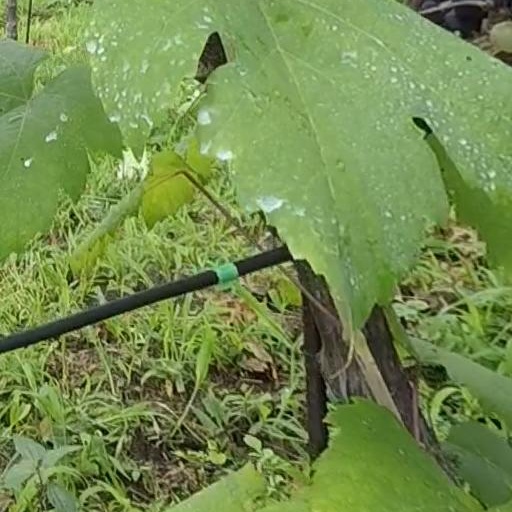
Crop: grape